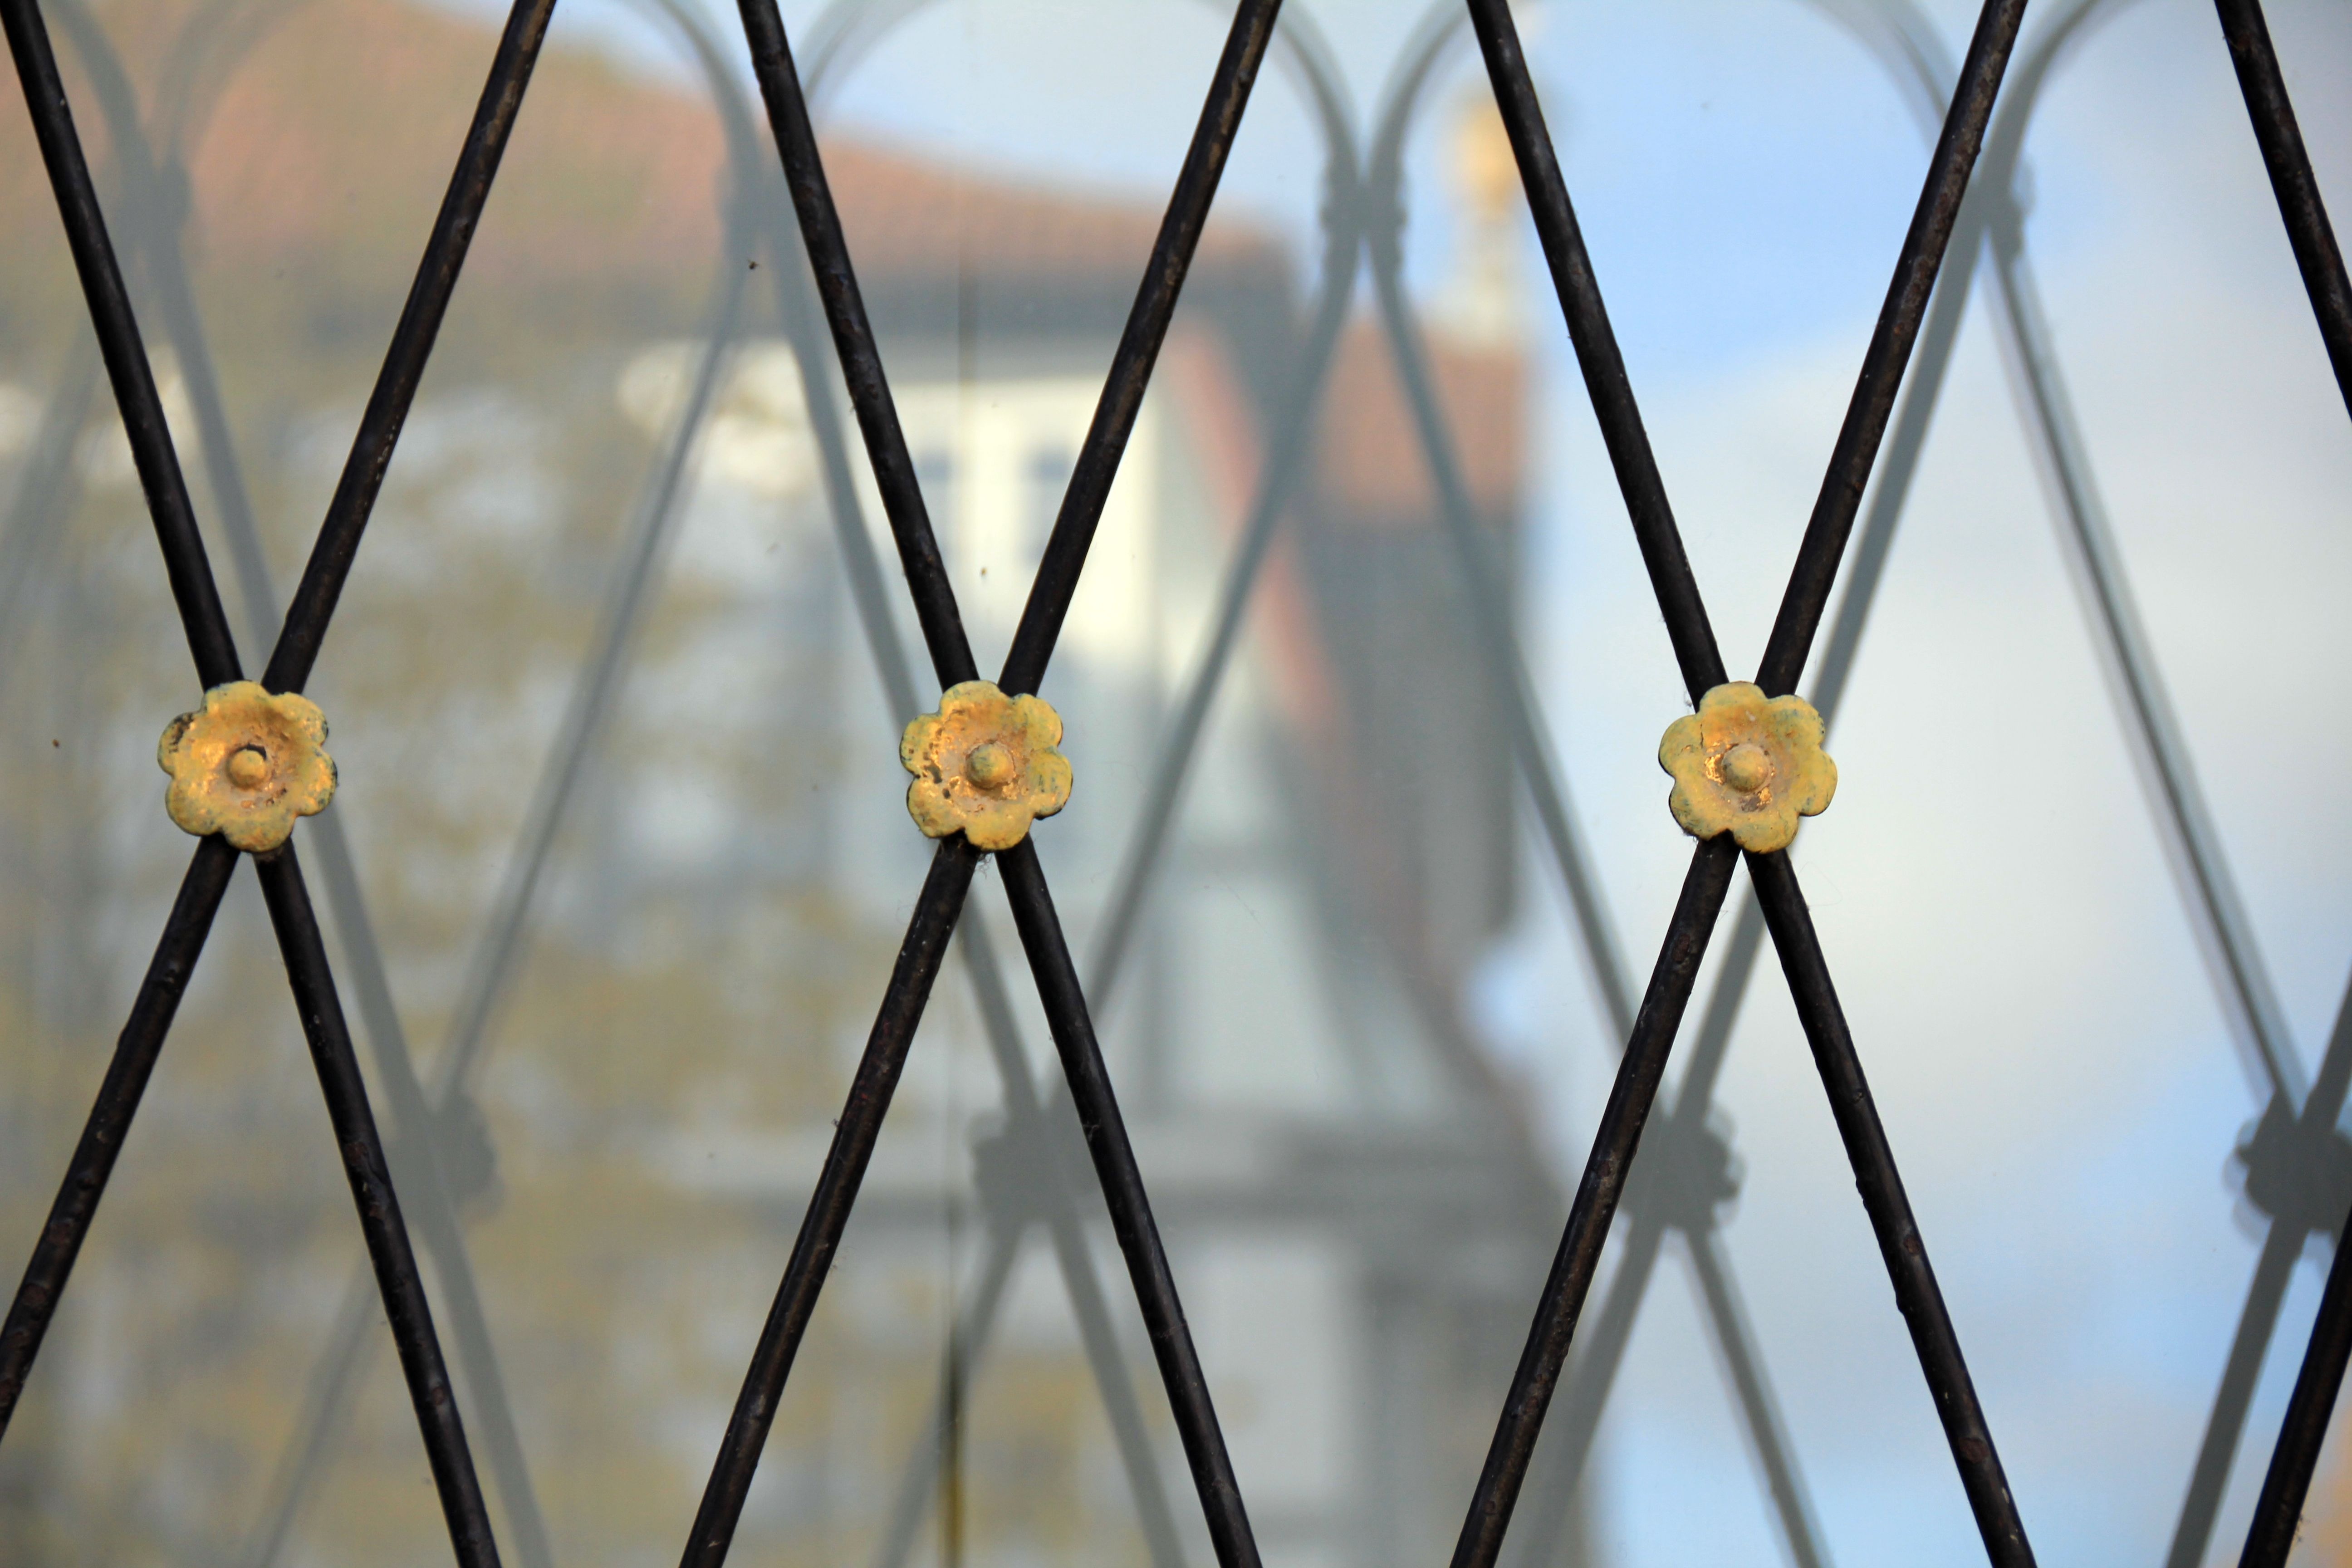
wheel, flower, window, bicycle, home, line, vehicle, spoke, mast, close up, gold, grid, mirroring, fachwerkhaus, truss, specialist, bicycle frame, bicycle wheel, bicycle part, road bicycle